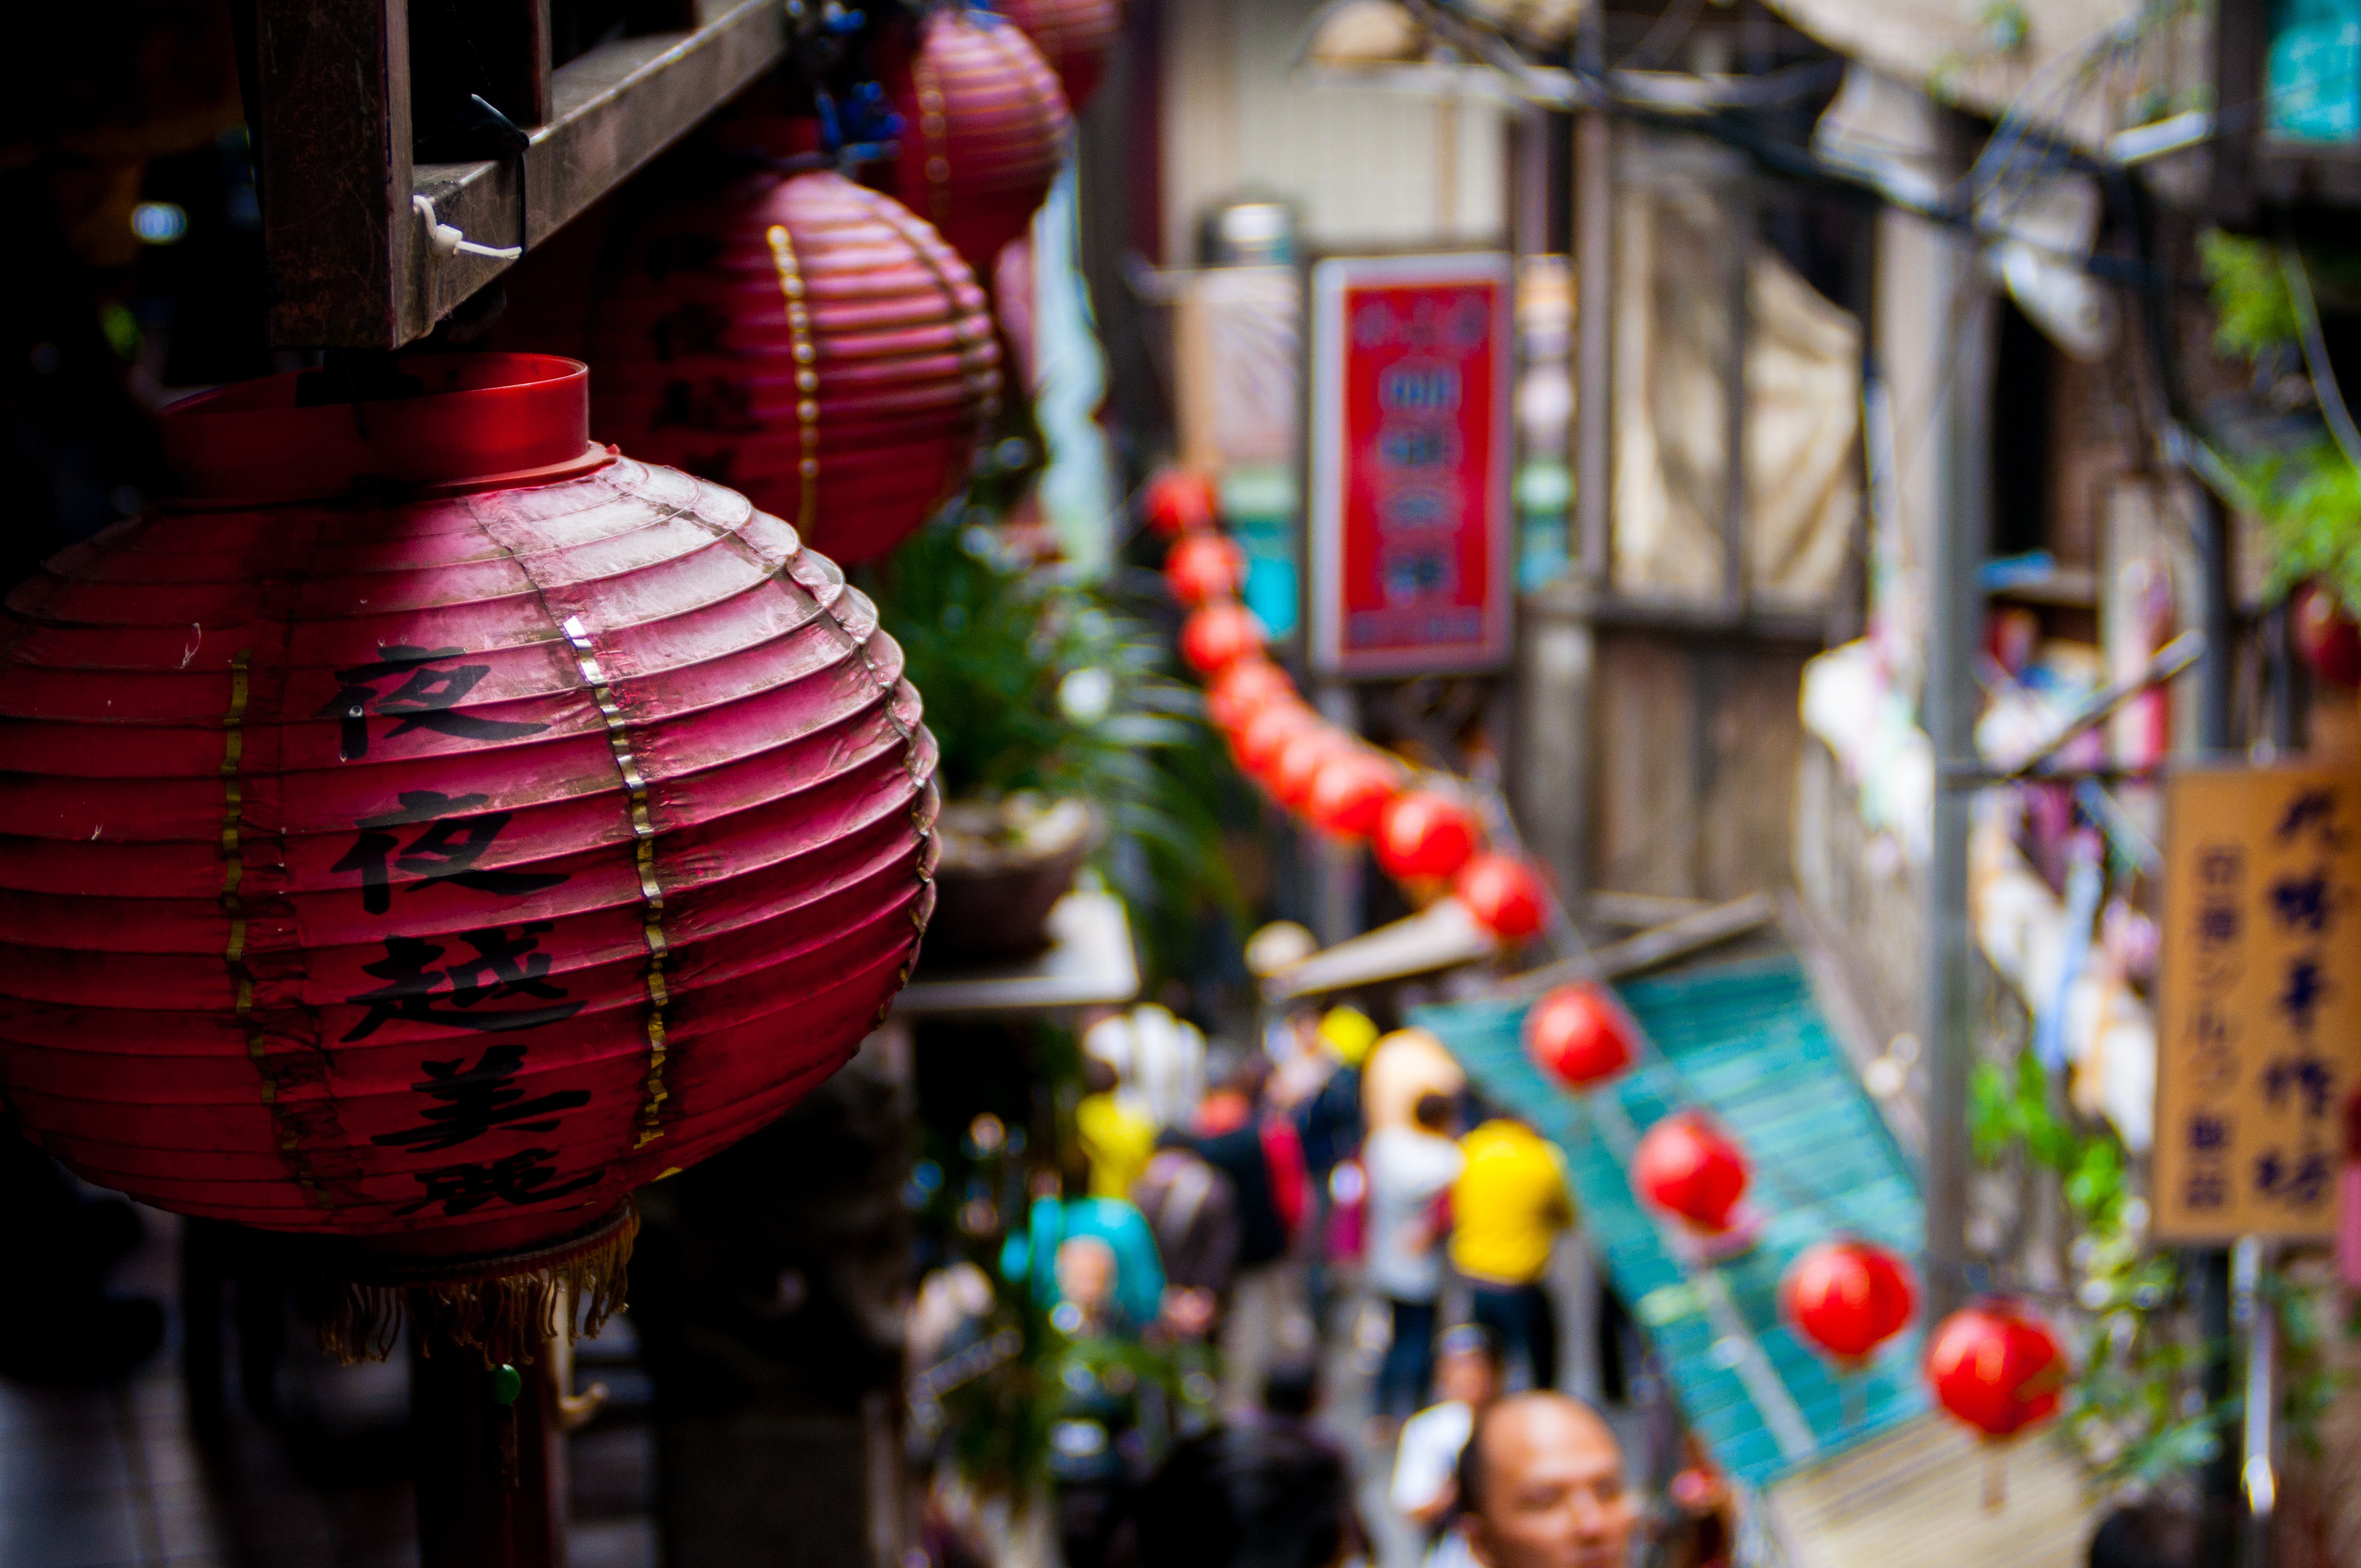
road, street, city, lantern, red, color, market, shopping, colorful, christmas, public space, taiwan, tradition, human settlement